William Hutcheon Hall

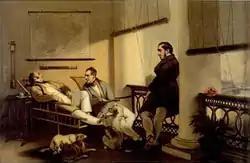
Hall (standing right) on the verandah of British merchant Lancelot Dent in China

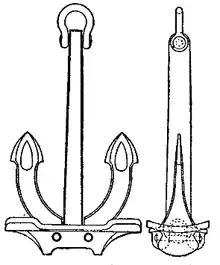
Hall's patent anchor; Hingley's became sole manufacturers of these anchors in 1891

Admiral Sir William Hutcheon Hall (c. 1797 – 25 June 1878), was a British Royal Navy officer. He served in the First Anglo-Chinese War and Crimean War. He was one of the first British officers to make a thorough study of steam engines. In China, he commanded the iron steamship "Nemesis" of the East India Company. Although it was not officially commissioned as a Royal Navy warship, the Admiralty enabled Hall to count his time in the "Nemesis" as if he had served in one of Her Majesty's Ships.